Violin

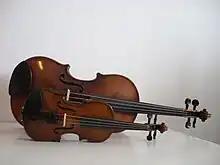
Fractional and full size violins

Apart from the standard "full" size, violins are also made in so-called "fractional" sizes of , , , , , , , and even . These smaller instruments are commonly used by young players whose fingers are not long enough to reach the correct positions on full-sized instruments.